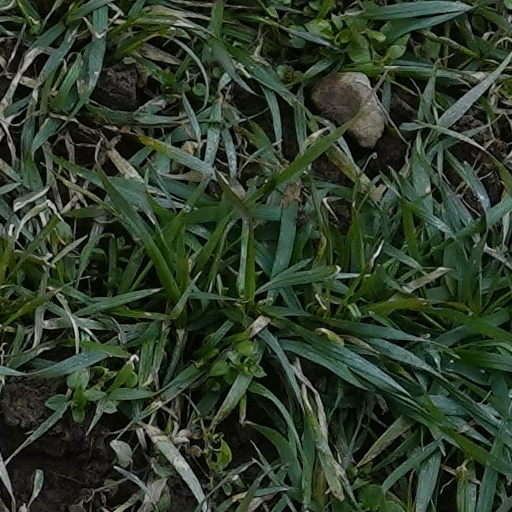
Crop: wheat